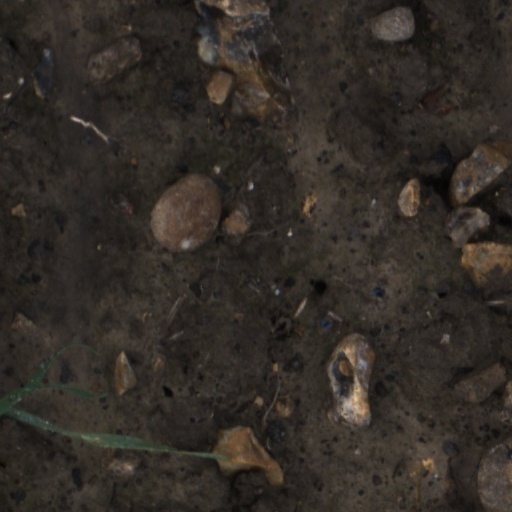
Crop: wheat